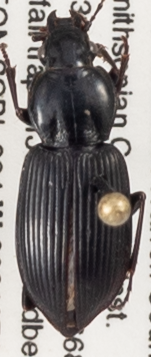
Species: Pterostichus mutus
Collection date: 2021-07-01
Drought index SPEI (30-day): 0.192
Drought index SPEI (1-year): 0.174
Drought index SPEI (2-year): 0.022